Yogacintamani

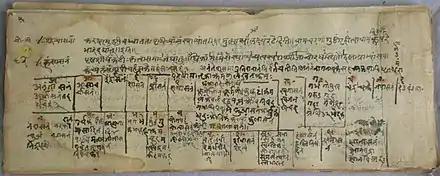
Ujjain manuscript of the "Yogacintāmaṇi" folio 62v, with a table of asanas. This particular manuscript describes 118 asanas, more than any other manuscript of the text.

The Yogacintamani (IAST:, "The Wish-fulfilling Gem of Yoga") is an early 17th-century hatha yoga text by the Daśanāmi monk Śivānandasarasvatī, covering the eight auxiliaries of yoga. The asana section in all the manuscripts describes 34 asanas, while variations in some manuscripts add another 84, mentioning most of the non-standing asanas used in modern postural yoga. This makes it the largest asana collection from the early modern period.